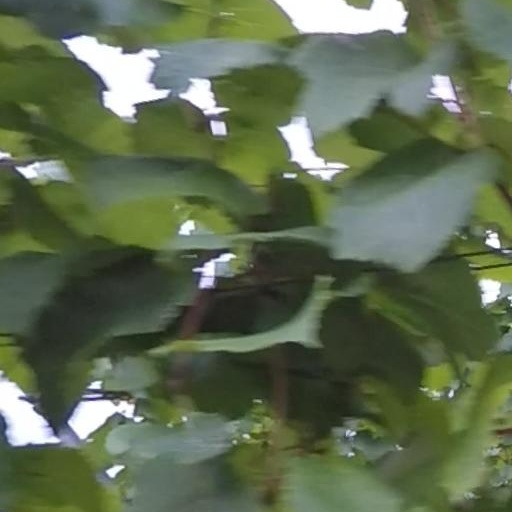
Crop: grape